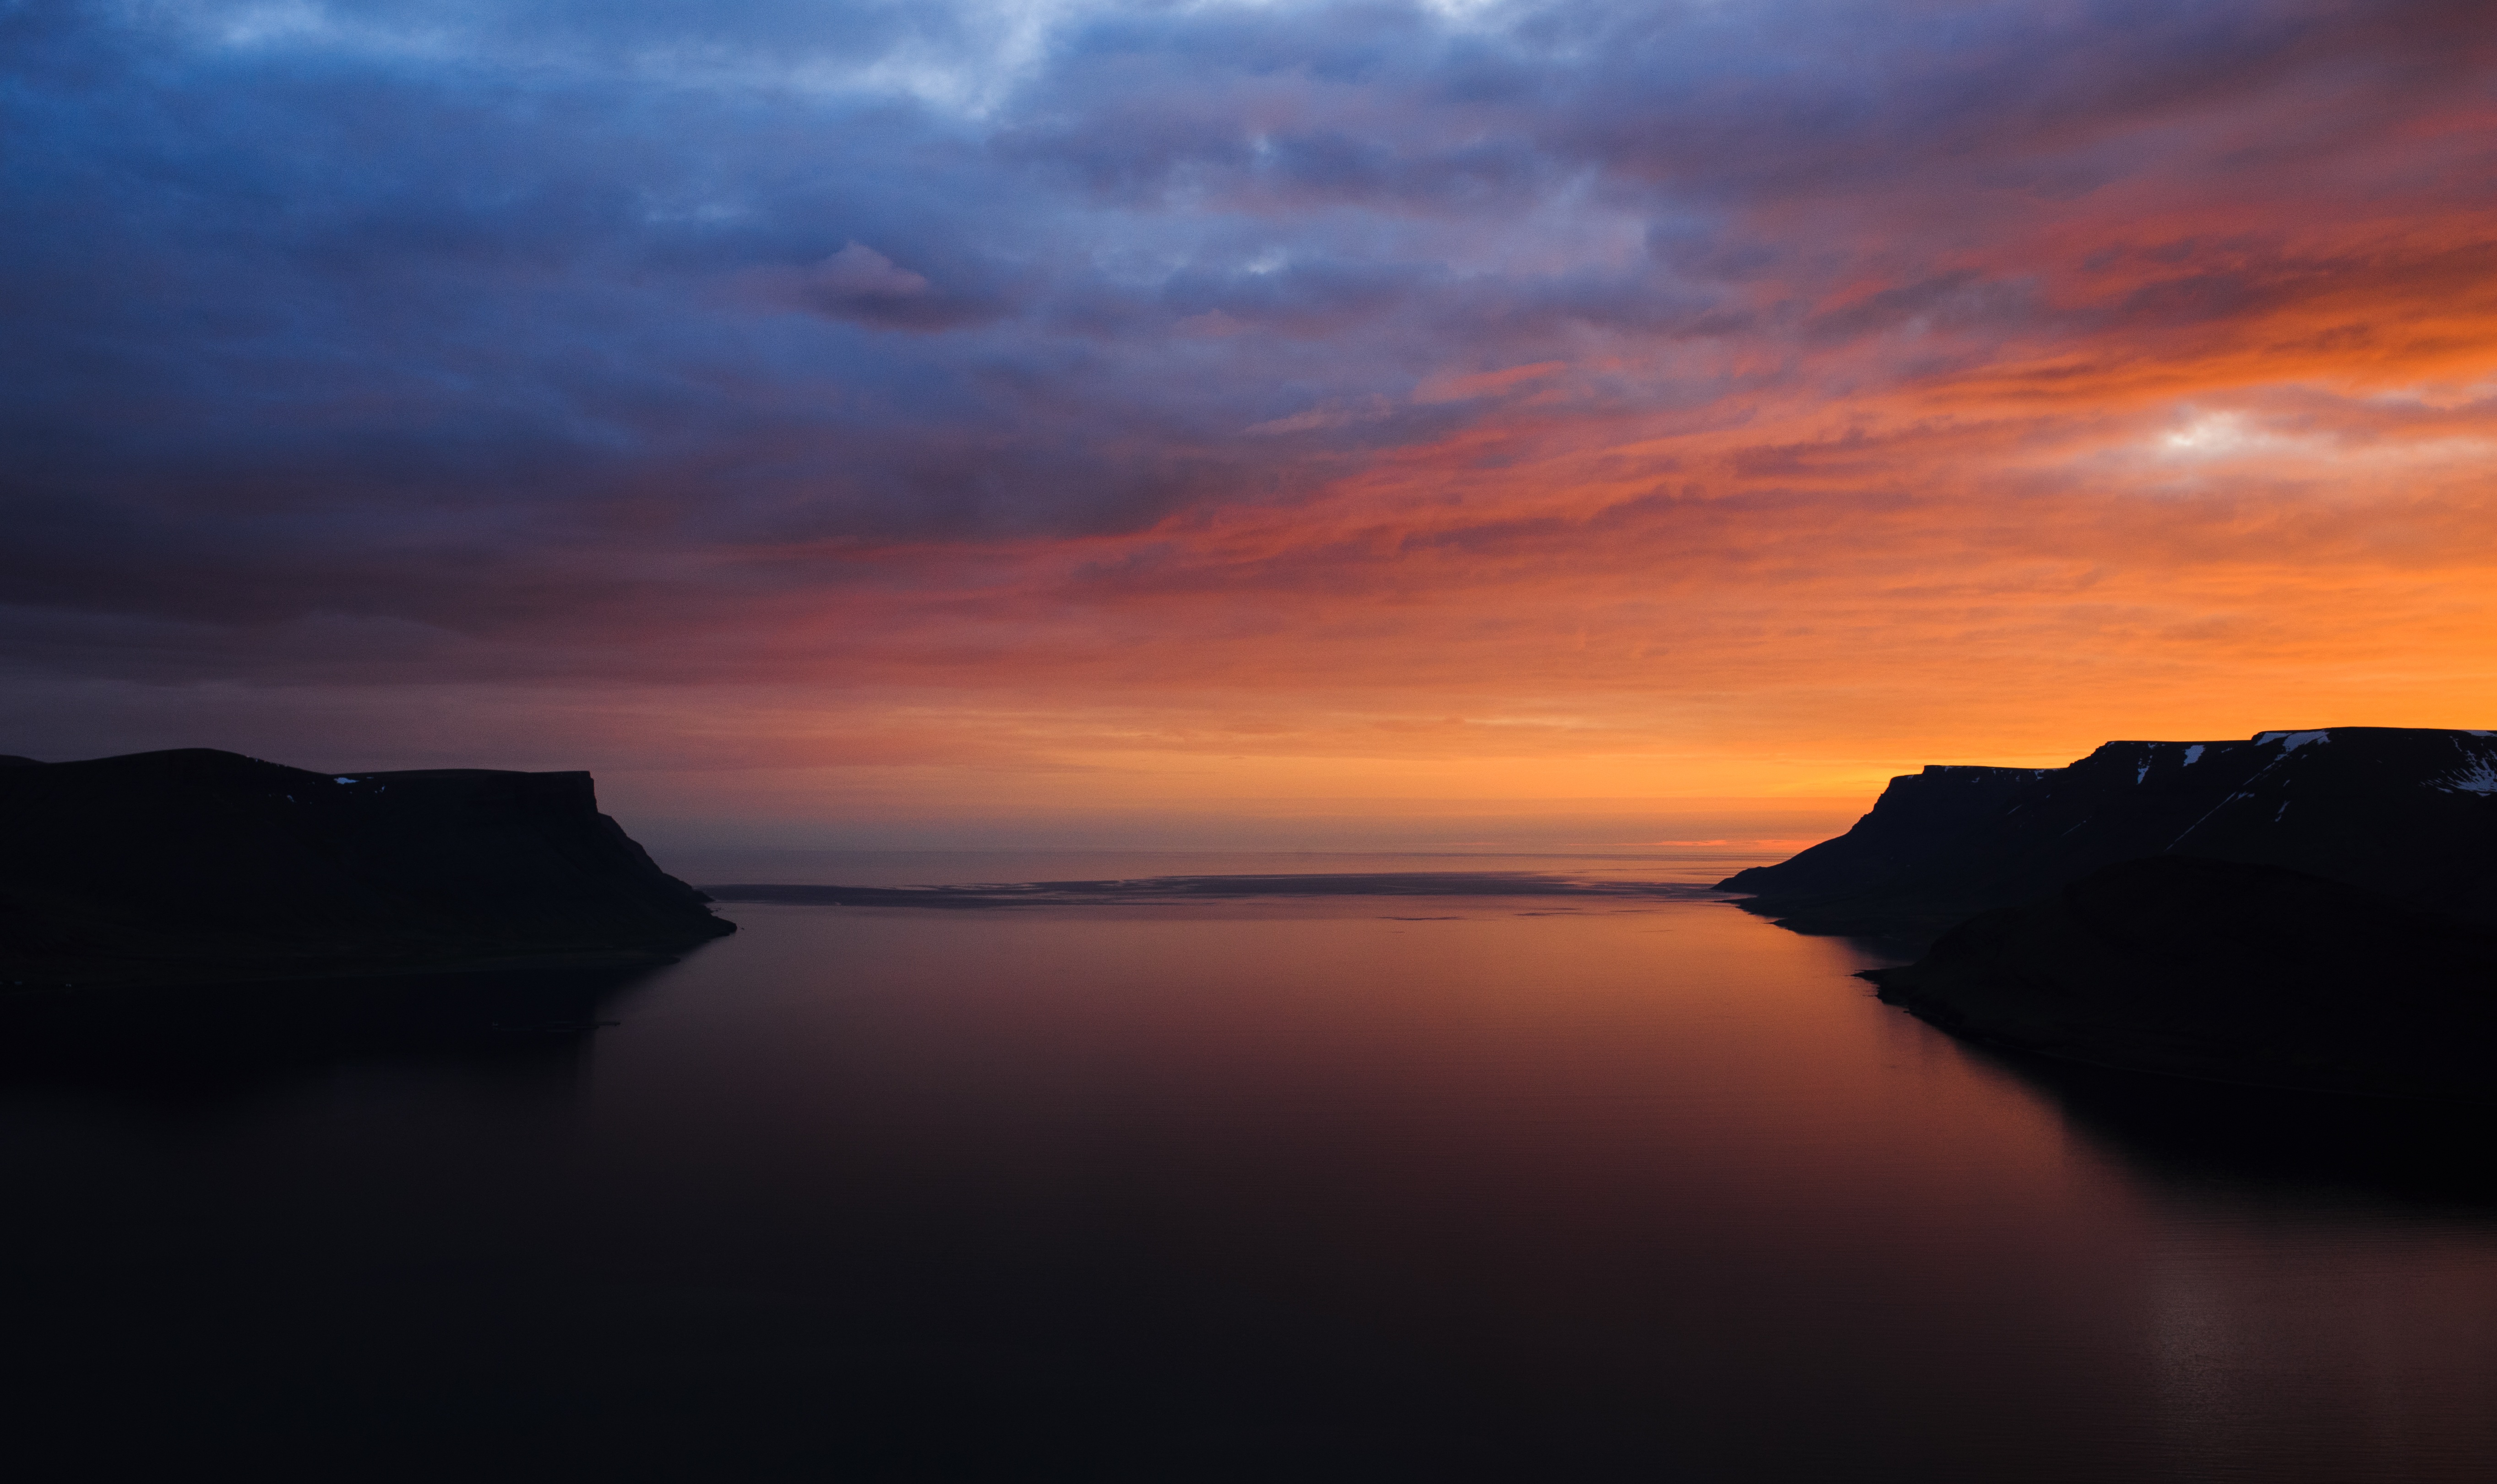
landscape, sea, coast, water, ocean, horizon, cloud, sky, sunrise, sunset, morning, dawn, atmosphere, dusk, evening, orange, reflection, scenery, blue, black, cliffs, loch, afterglow, atmospheric phenomenon, red sky at morning